Bahudakshina Yajna

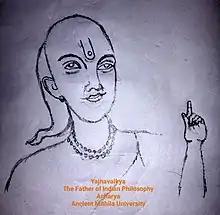
Memorial Statue of Yajnavalkya at the entrance of Uchchaith Bhagawati Mandir in Madhubani district near Benipatti Town in the Mithila region

After that eight Brahmin scholars in the assembly debated with the sage Yajnavalkya one by one but none of them was able to defeat him. The eight Brahmin scholars who debated with the sage Yajnavalkya in the assembly were Ashvala, Artabhaga, Bhujyu, Ushasta, Kahola, Gargi, Uddalaka and Vidagdha. The debate with Yajnavalkya was started by the Chief Priest Ashvala of the kingdom. The lady scholar Gargi also honoured as Brahamvadini debated with Yajnavalkya two times but was unable to defeat him in any attempts. Vidagdha was the last Brahmin scholar who debated with Yajnavalkya. He was also not able to defeat Yajnavalkya. After that Yajnavalkya was declared the greatest Vedic scholar by the King Janaka at his court. Later king Janaka appointed Yajnavalkya as his royal teacher and spiritual advisor.